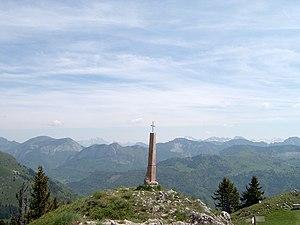
Vue depuis le Sommet de Miribel
La pointe de Miribel est un sommet de Haute-Savoie situé dans le massif du Chablais.